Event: Nepal Earthquake
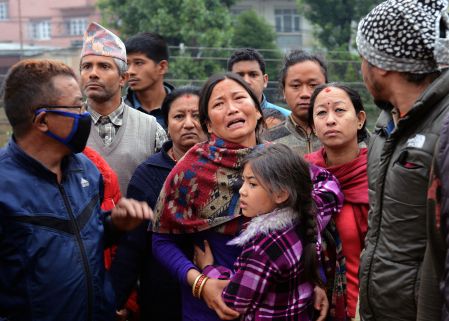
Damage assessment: no_damage